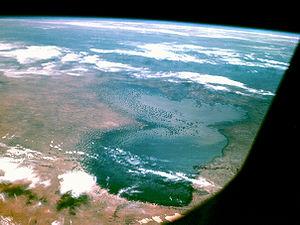
Le Lac est une des 23 provinces du Tchad dont le chef-lieu est Bol. Elle correspond à l'ancienne préfecture du Lac.